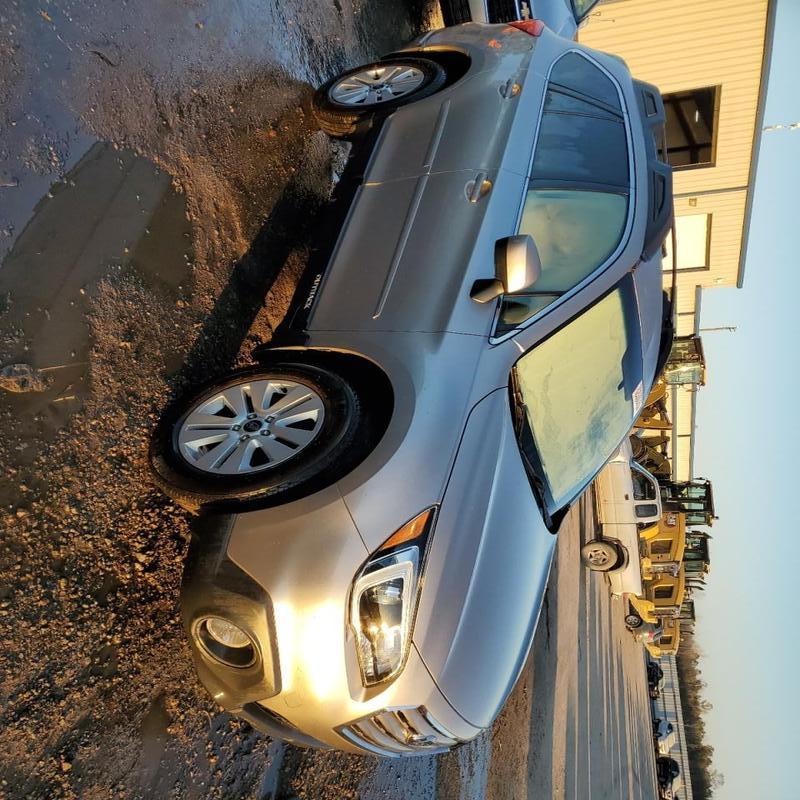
Aucun dommage détecté.
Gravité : aucun